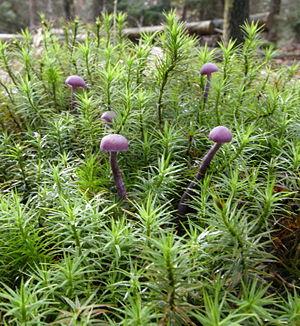
Laccaires améthyste jeunes
Laccaria amethystina, le laccaire améthyste, est une espèce de champignons basidiomycètes saprophytes de la famille des hydnangiacées.